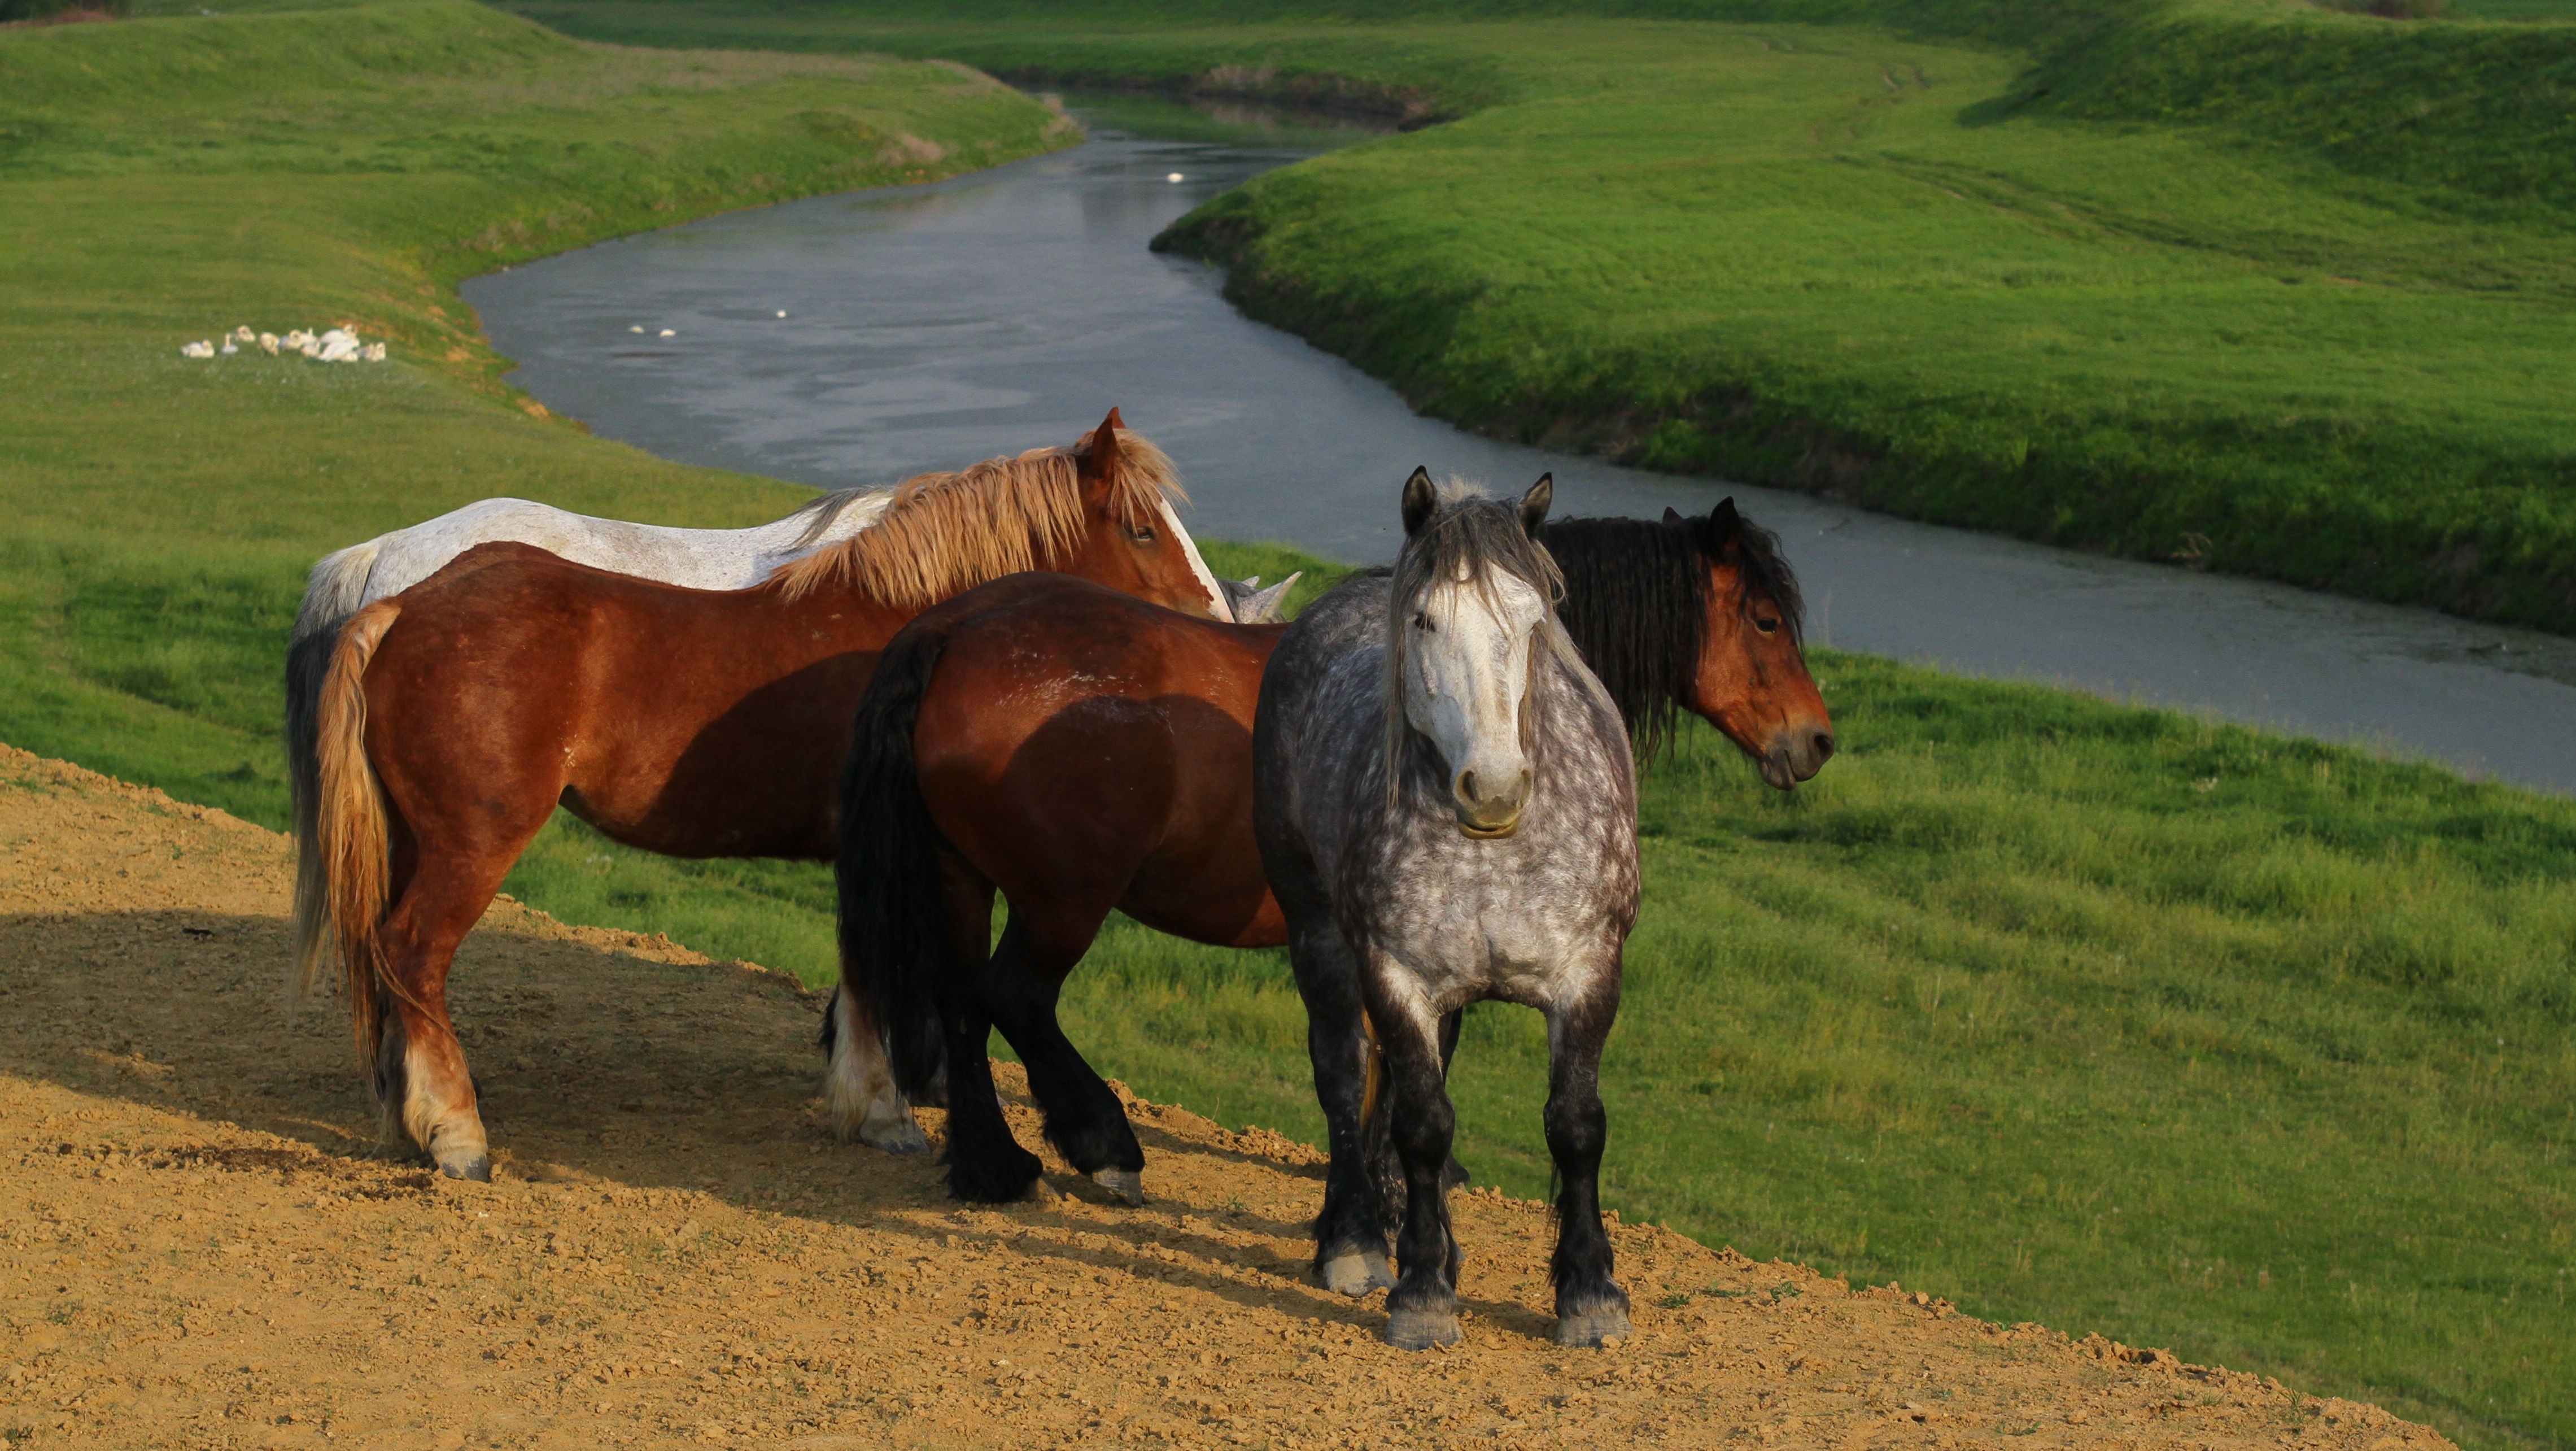
landscape, meadow, herd, pasture, grazing, horse, mammal, stallion, mane, fauna, grassland, mare, rural area, equestrianism, trail riding, horse like mammal, mustang horse